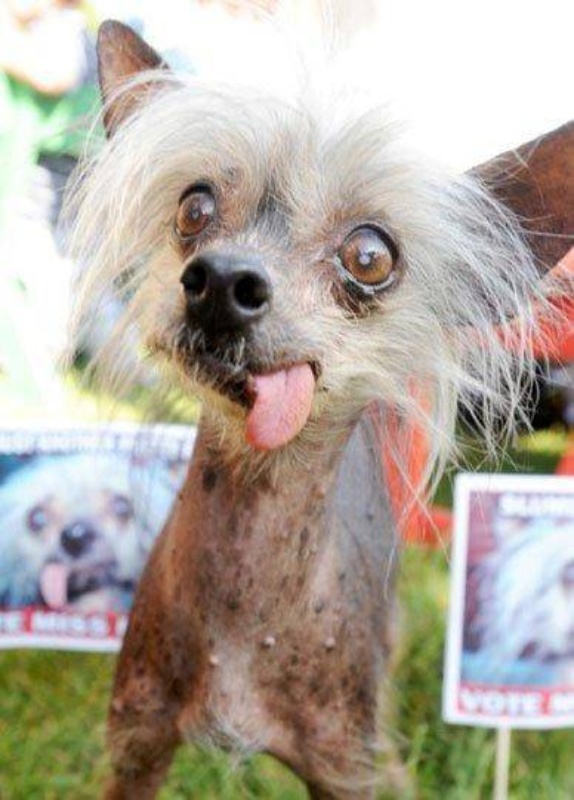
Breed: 234-n000093-Chinese_Crested_Dog